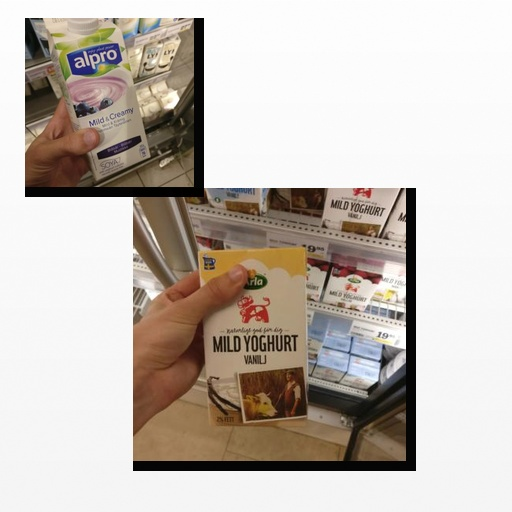
Food items: blueberry_soyghurt, vanilla_yogurt